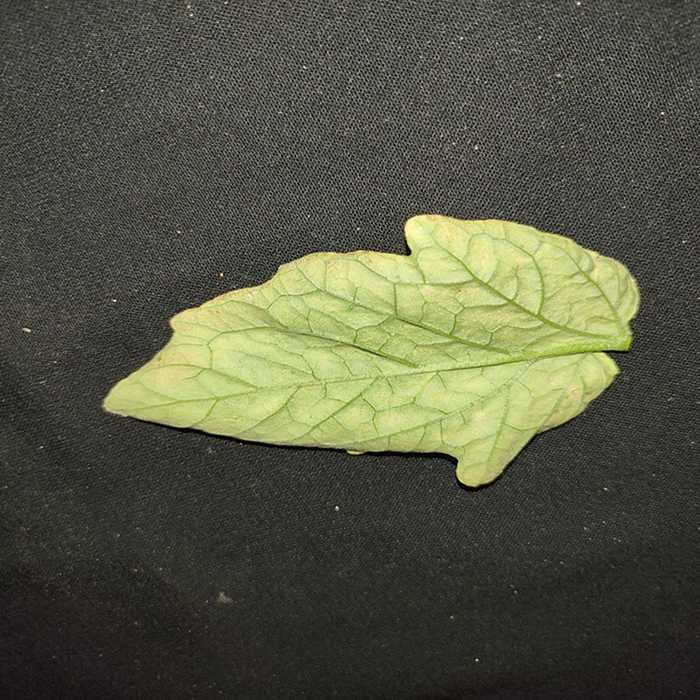
Plant: Tomato
Label: Tomato spotted wilt